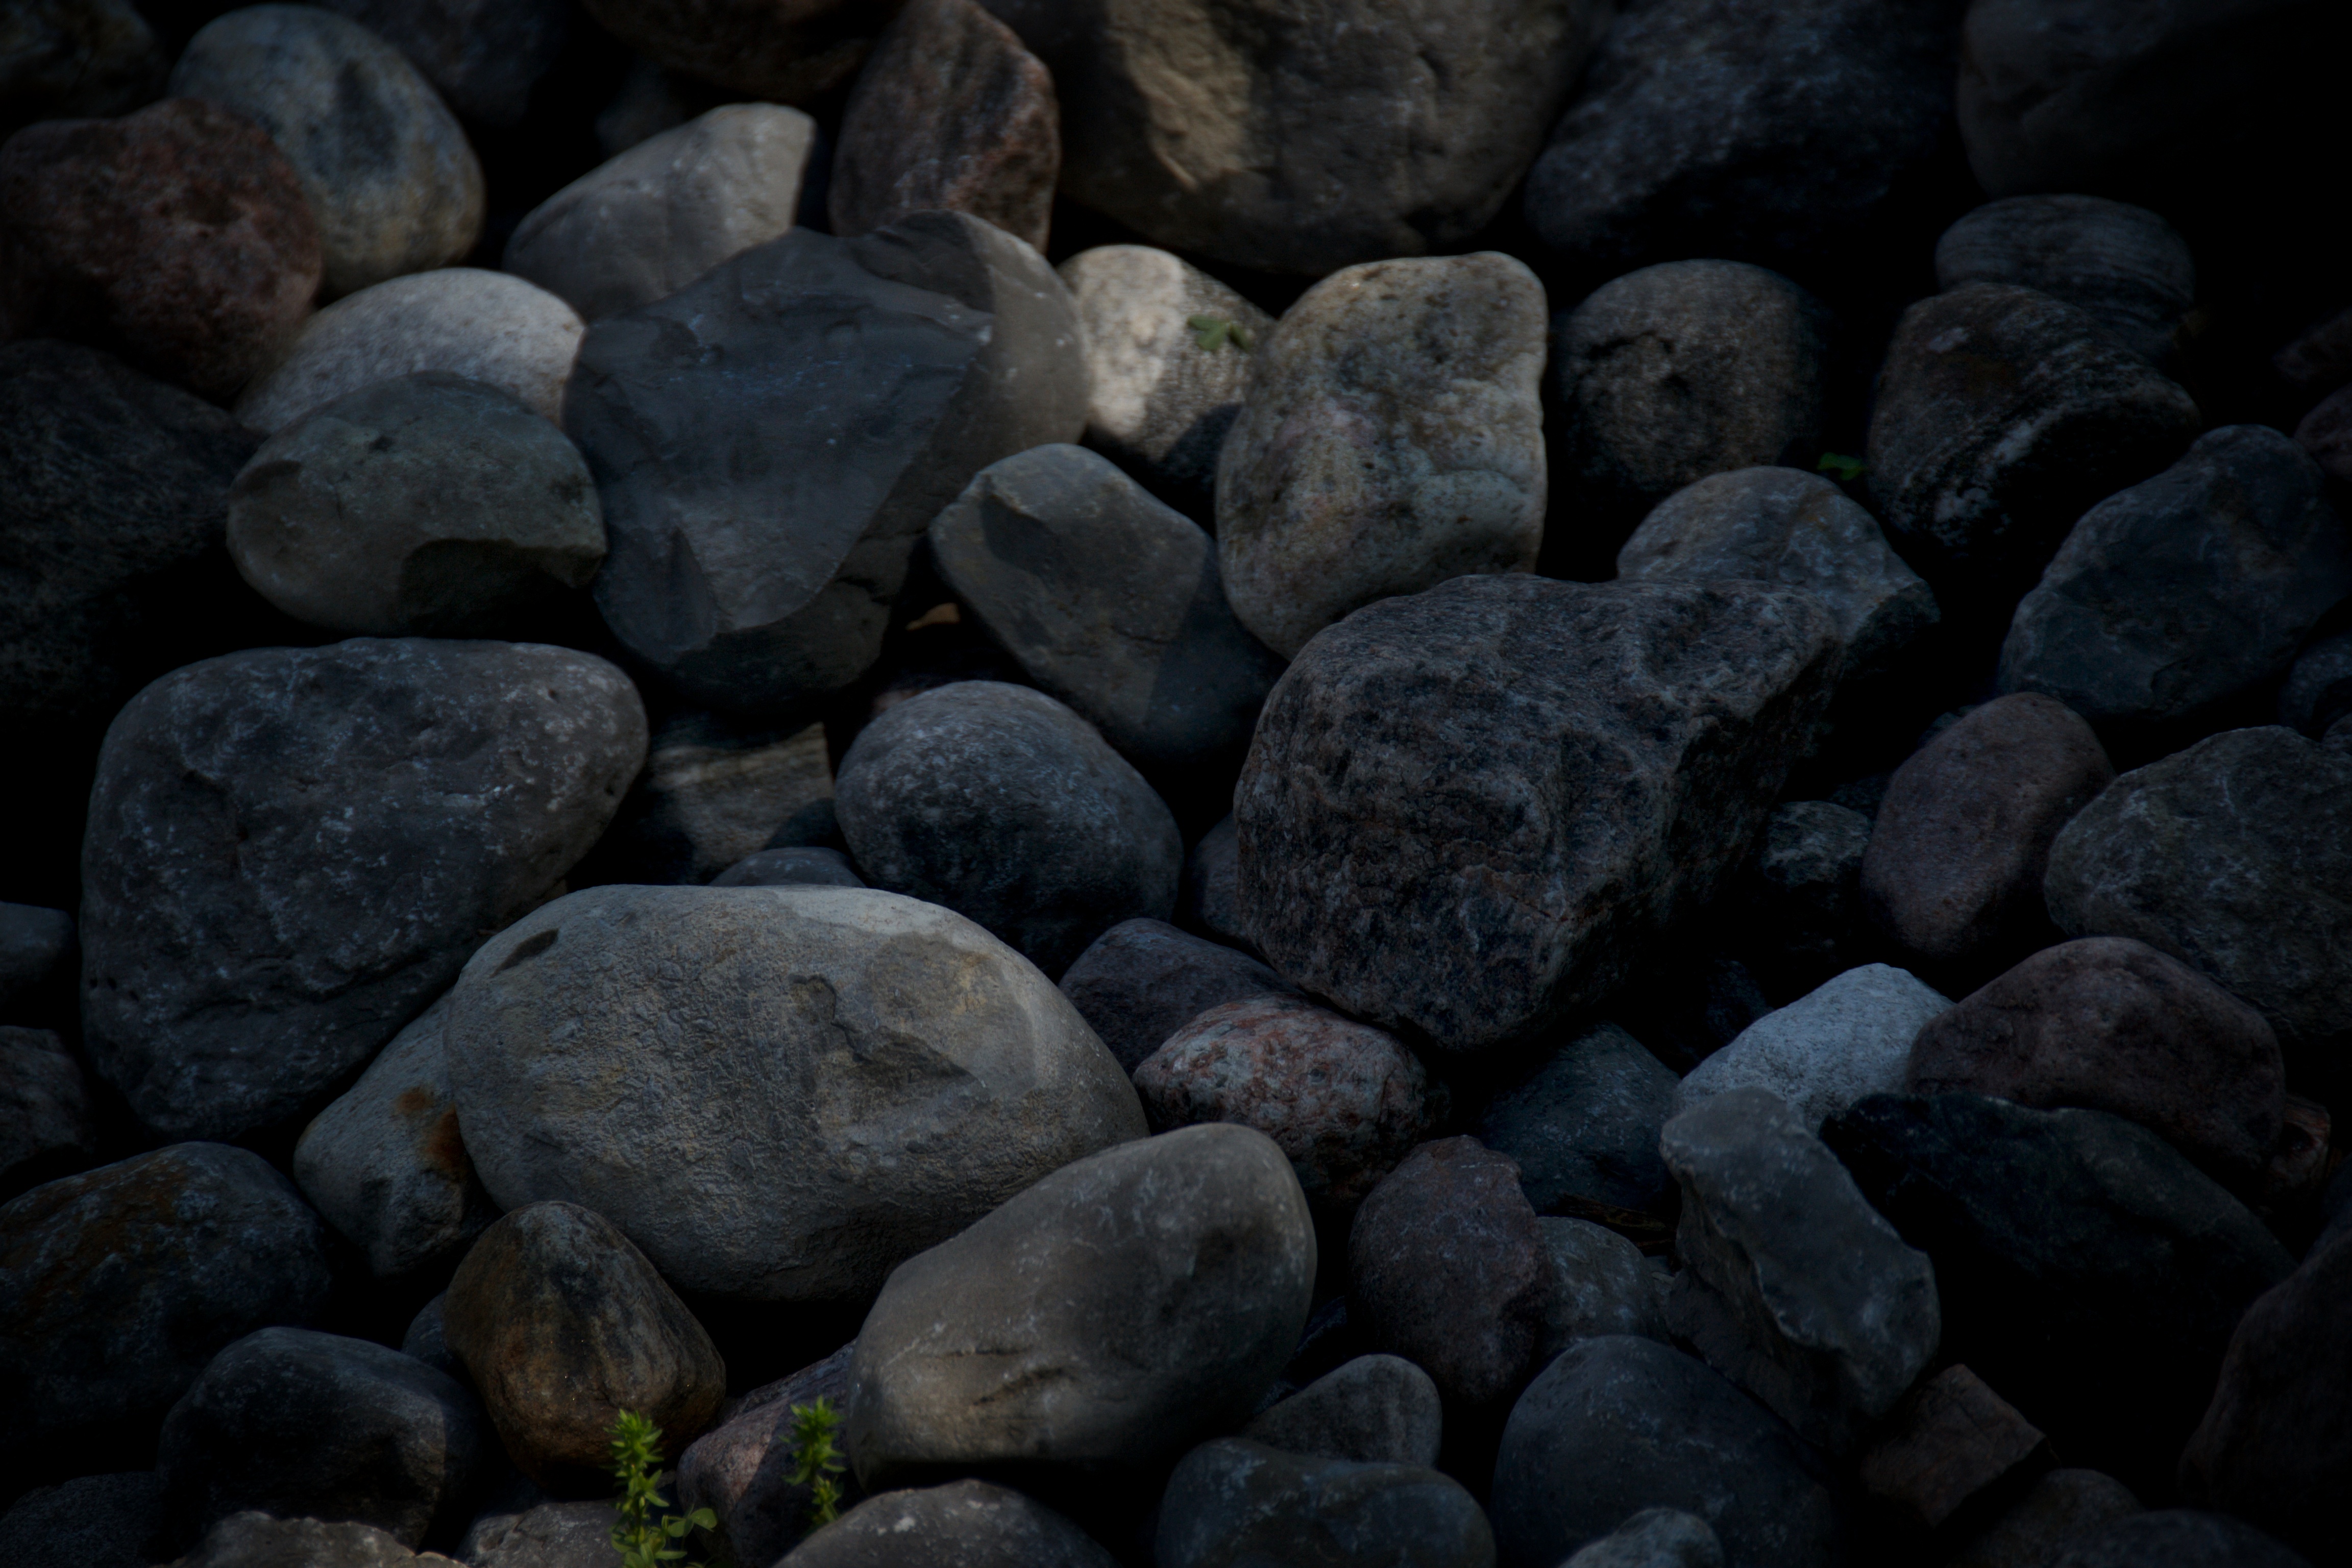
rock, black and white, texture, pebble, blue, monochrome, material, boulder